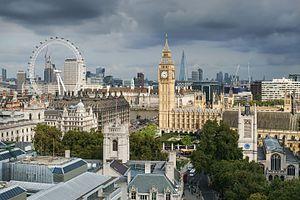
Watch Dogs est une série de jeux vidéo d'action, d'aventure et d'infiltration développée par les studios Ubisoft Montréal, Ubisoft Reflections et Ubisoft Toronto et éditée par Ubisoft.
Londres [lɔ̃dʁ] est la capitale et la plus grande ville d'Angleterre et du Royaume-Uni. La ville est située près de l'estuaire de la Tamise dans le sud-est de l'Angleterre. Londinium a été fondée par les Romains il y a presque 2 000 ans. La Cité de Londres, le noyau historique de Londres avec une superficie de seulement 1,12 miles carrés conserve des frontières qui suivent de près ses limites médiévales. Londres est gouvernée par le maire de Londres et l'Assemblée de Londres.